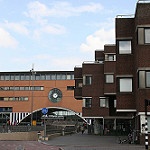
Scene: Outdoor